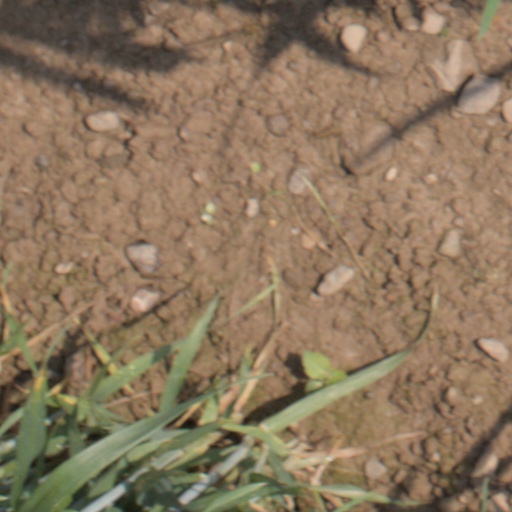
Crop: wheat